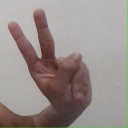
अक्षर: ऐ